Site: brandenburg
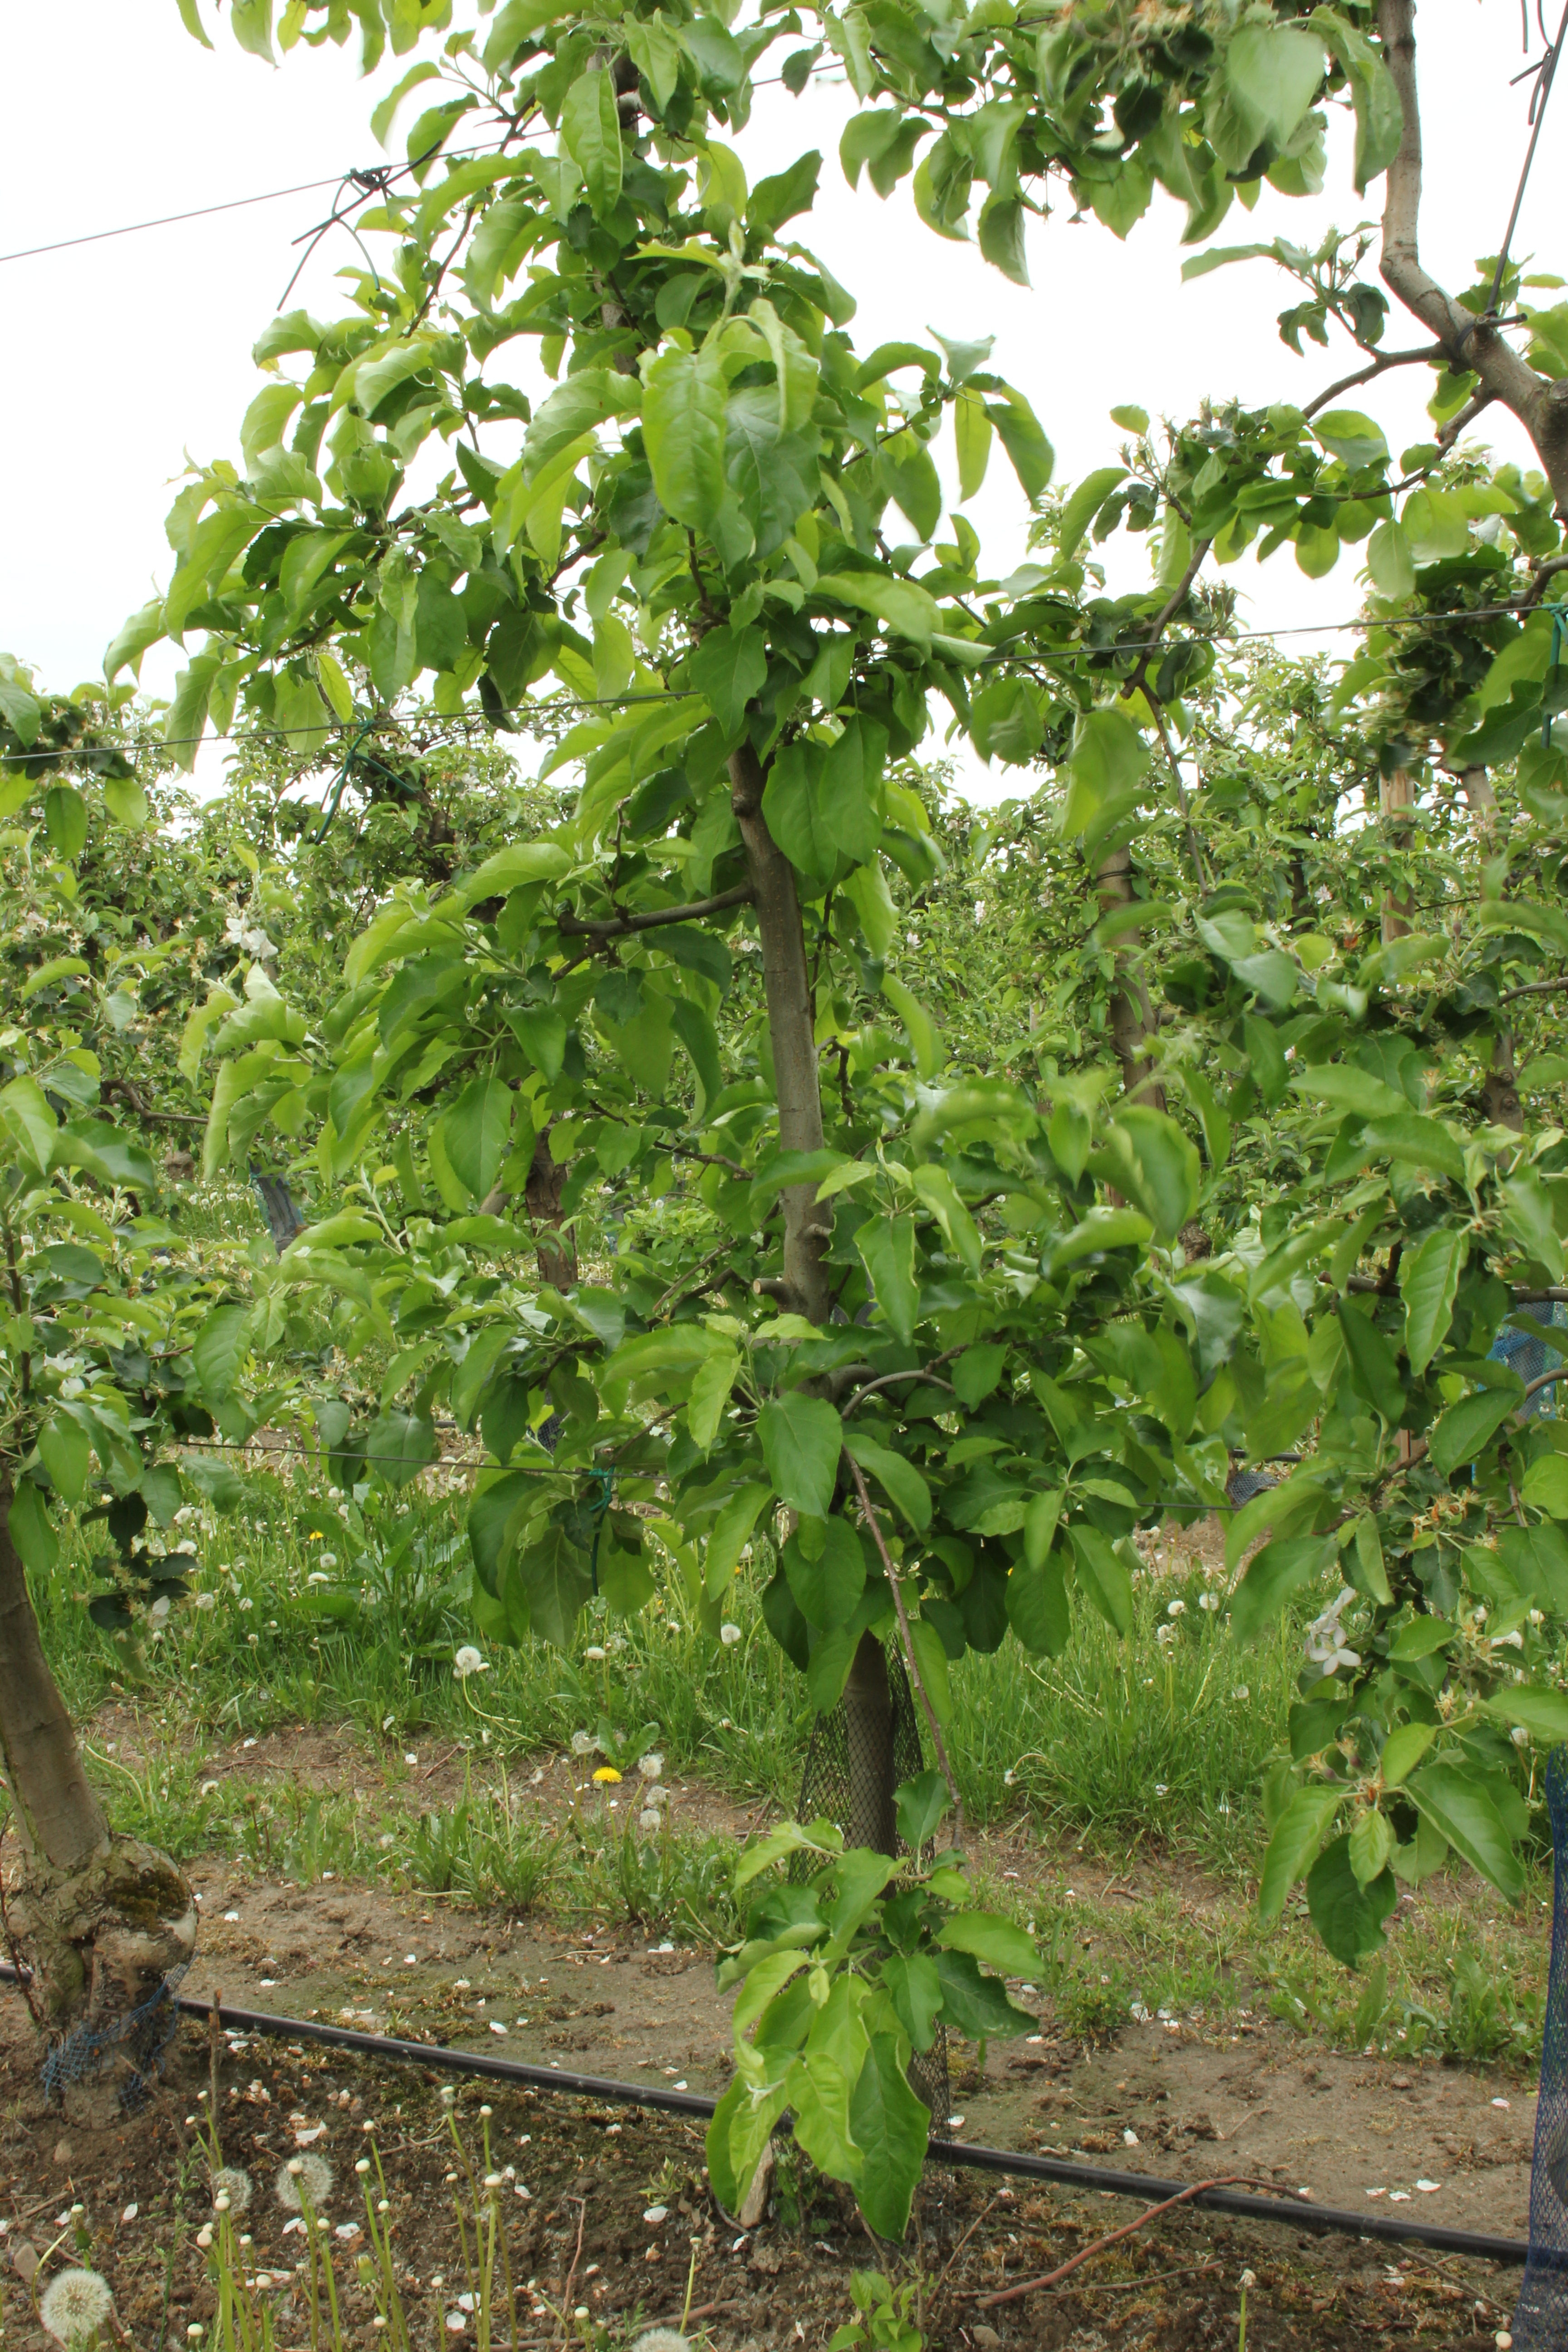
Growth stage (BBCH 67): Flowering